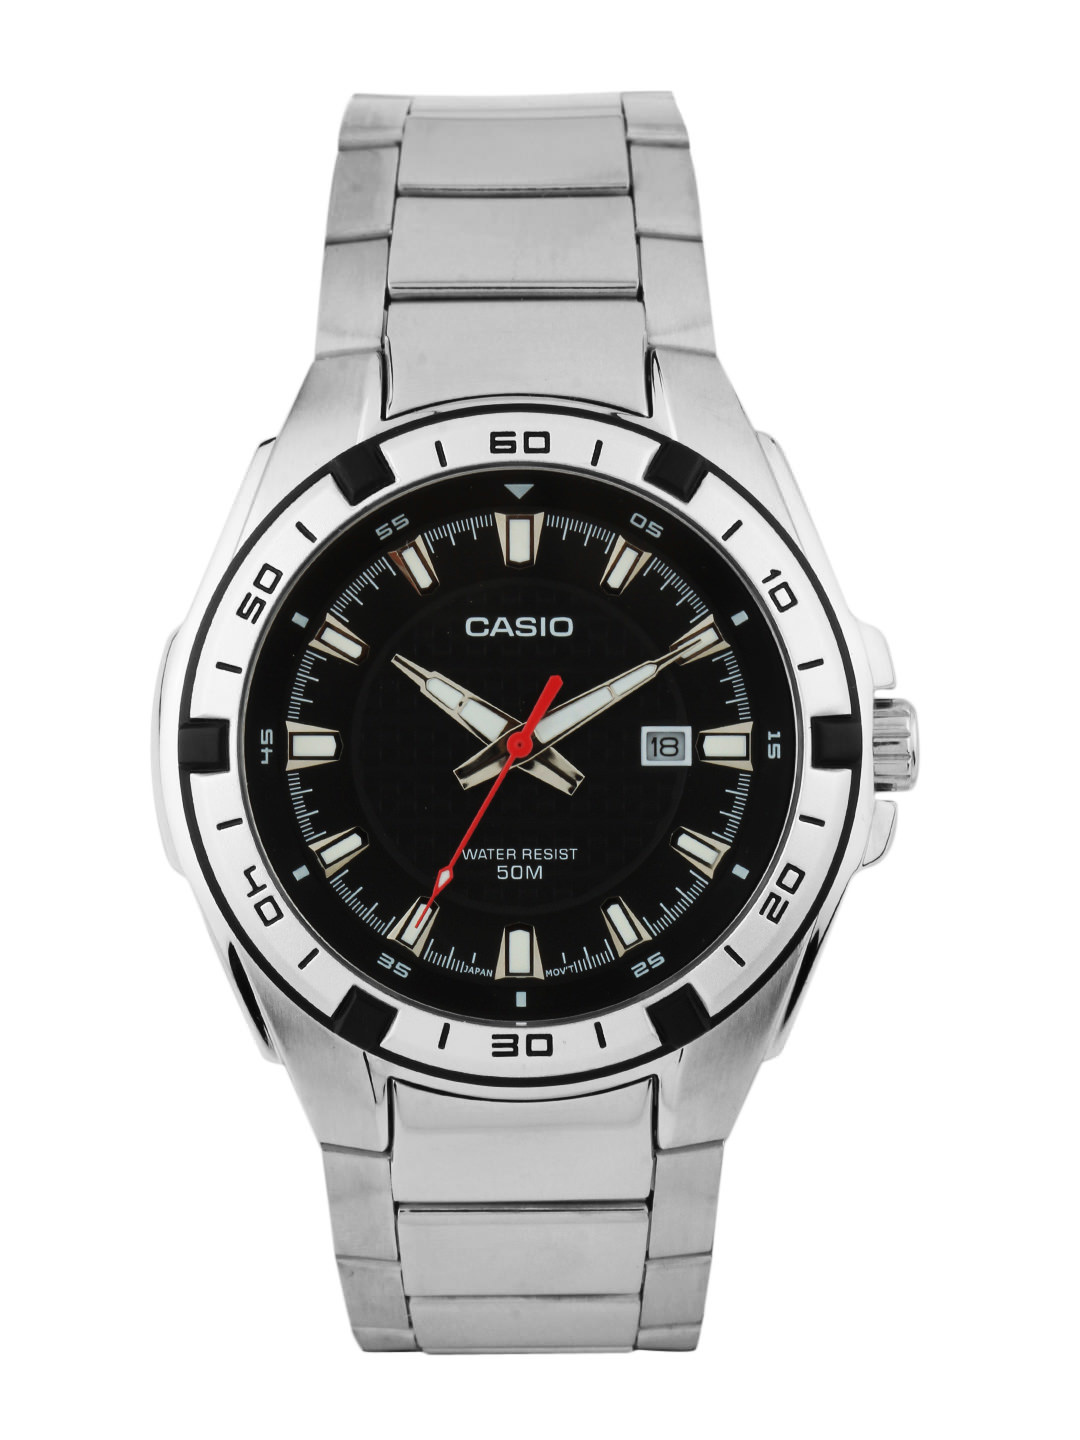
CASIO ENTICER Men Black Dial Anaglogue Watch A658
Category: Accessories / Watches / Watches
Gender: Men
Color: Black
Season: Winter 2016
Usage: Casual